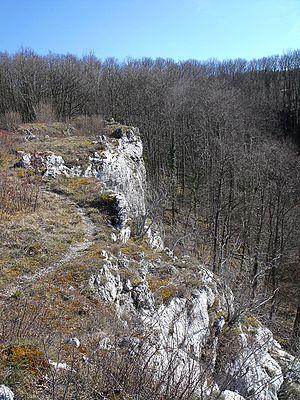
RNR du Crêt des roches, Doubs, France
La réserve naturelle régionale du Crêt des Roches est une réserve naturelle régionale située en Bourgogne-Franche-Comté. Classée en 2009, elle occupe une surface de 43 hectares et protège une corniche calcaire dominant la vallée du Doubs.